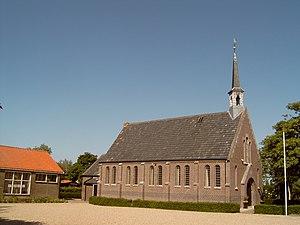
Tinte est un village situé dans la commune néerlandaise de Westvoorne, dans la province de la Hollande-Méridionale. Le 1ᵉʳ janvier 2005, le village comptait environ 537 habitants. Tinte est situé sur l'île de Voorne-Putten.